Sa'ad

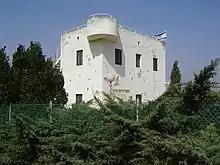
Historic watchtower

Sa'ad is a religious kibbutz located in the northwestern Negev desert in southern Israel. Located near the Gaza Strip, and the cities of Sderot and Netivot, it falls under the jurisdiction of Sdot Negev Regional Council. In , it had a population of .